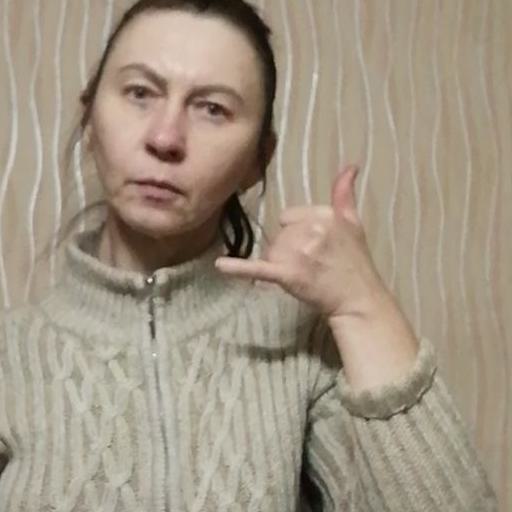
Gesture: call